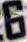
Number: 6